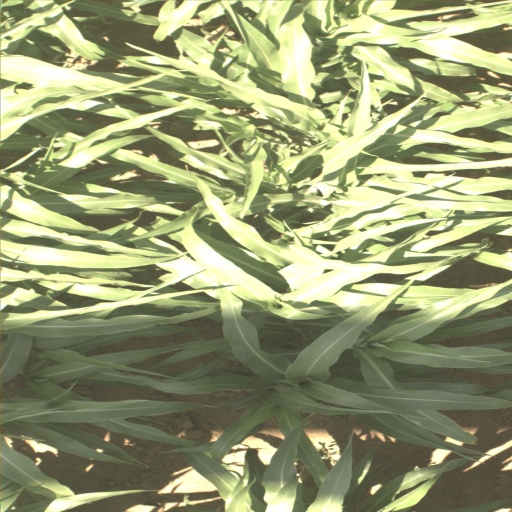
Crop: sorghum